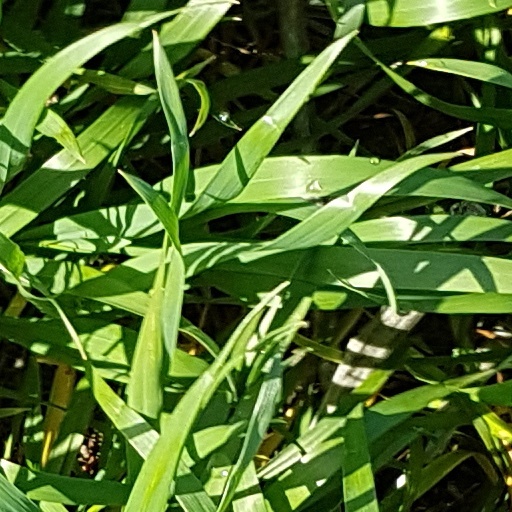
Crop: wheat